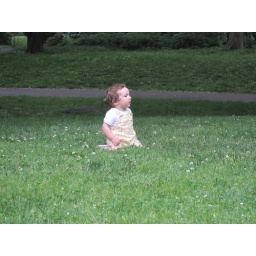
boy in grass